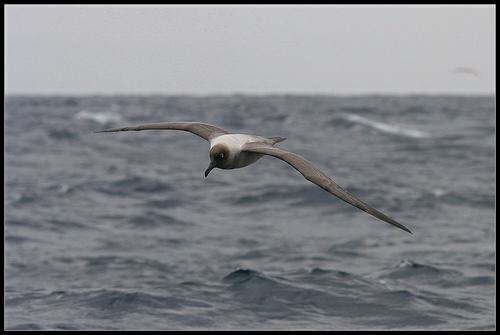
A photo of a sooty albatross